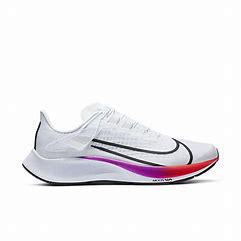
Brand: Nike
Model: Air Zoom Pegasus 37 Flyease